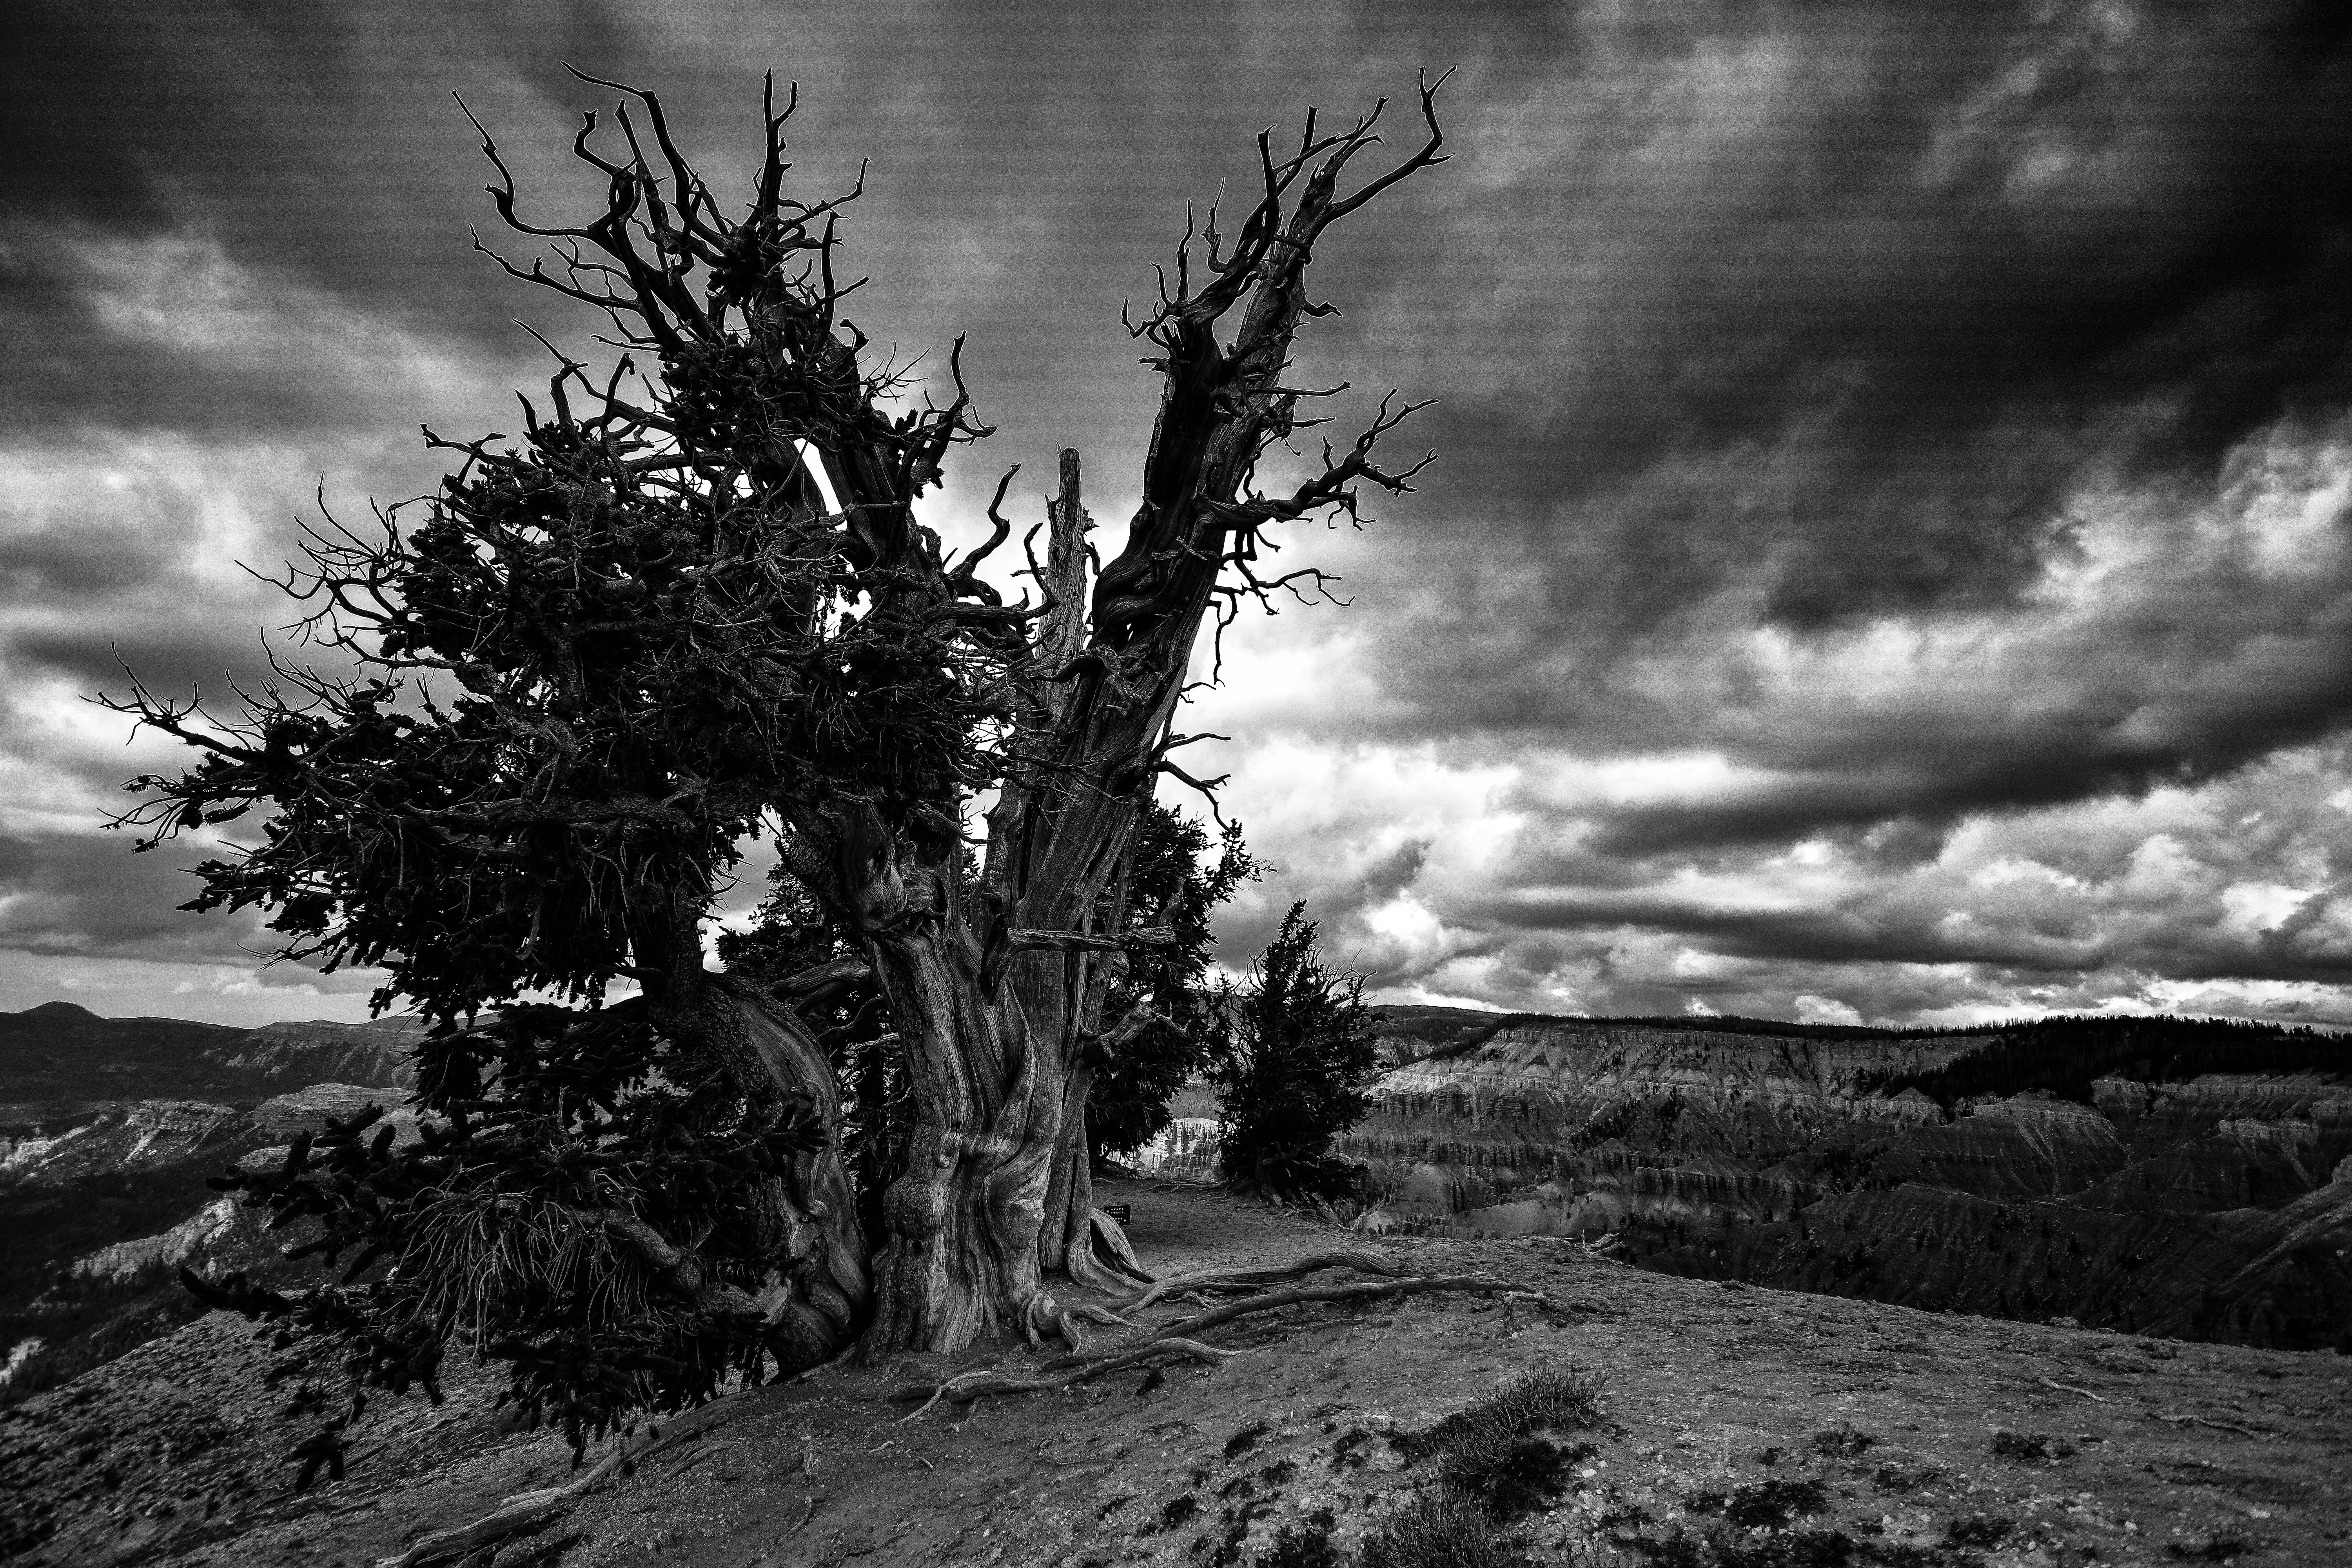
landscape, tree, nature, forest, rock, branch, snow, cloud, black and white, plant, sky, white, pine, store, weather, darkness, black, monochrome, bw, blackandwhite, blackwhite, clouds, utah, noiretblanc, noir, blanc, negro, blanco, schwarz, pretoebranco, bnw, blancoynegro, nero, branco, byn, weis, bianconero, bianco, blanconegro, bn, noirblanc, biancoenero, pretobranco, preto, schwarzundweis, bristleconepine, cedarbreaks, rural area, monochrome photography, atmospheric phenomenon, woody plant